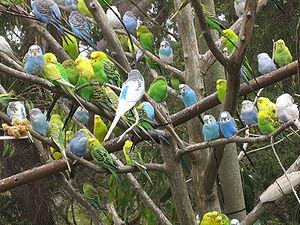
Le type naturel, ou type sauvage, est, en biologie, la forme naturelle, ou de référence, d'un organisme, d'un génome, d'un gène ou encore d'une protéine. À l'origine, le concept de type sauvage se référait à l'allèle standard "normal" d'un locus, par opposition à l'allèle produit par un allèle non-standard qu'on appelle "mutant". Les allèles mutants peuvent varier dans une grande mesure et même devenir le type sauvage de référence si un épisode de dérive génétique survient au sein de la population. Les avancées récentes et toujours en cours en cartographie génétique ont permis une meilleure compréhension de comment les mutations apparaissent et interagissent avec d'autres gènes pour modifier le phénotype. Il est maintenant admis que la plupart des loci existent sous une variété plus ou moins grande de formes alléliques, de fréquences variables selon la répartition géographique, et que le concept de type sauvage universel n'existe pas. En général, cependant, l'allèle le plus prévalent – c'est-à-dire celui ayant la plus grande fréquence génique – est celui considéré comme type sauvage.